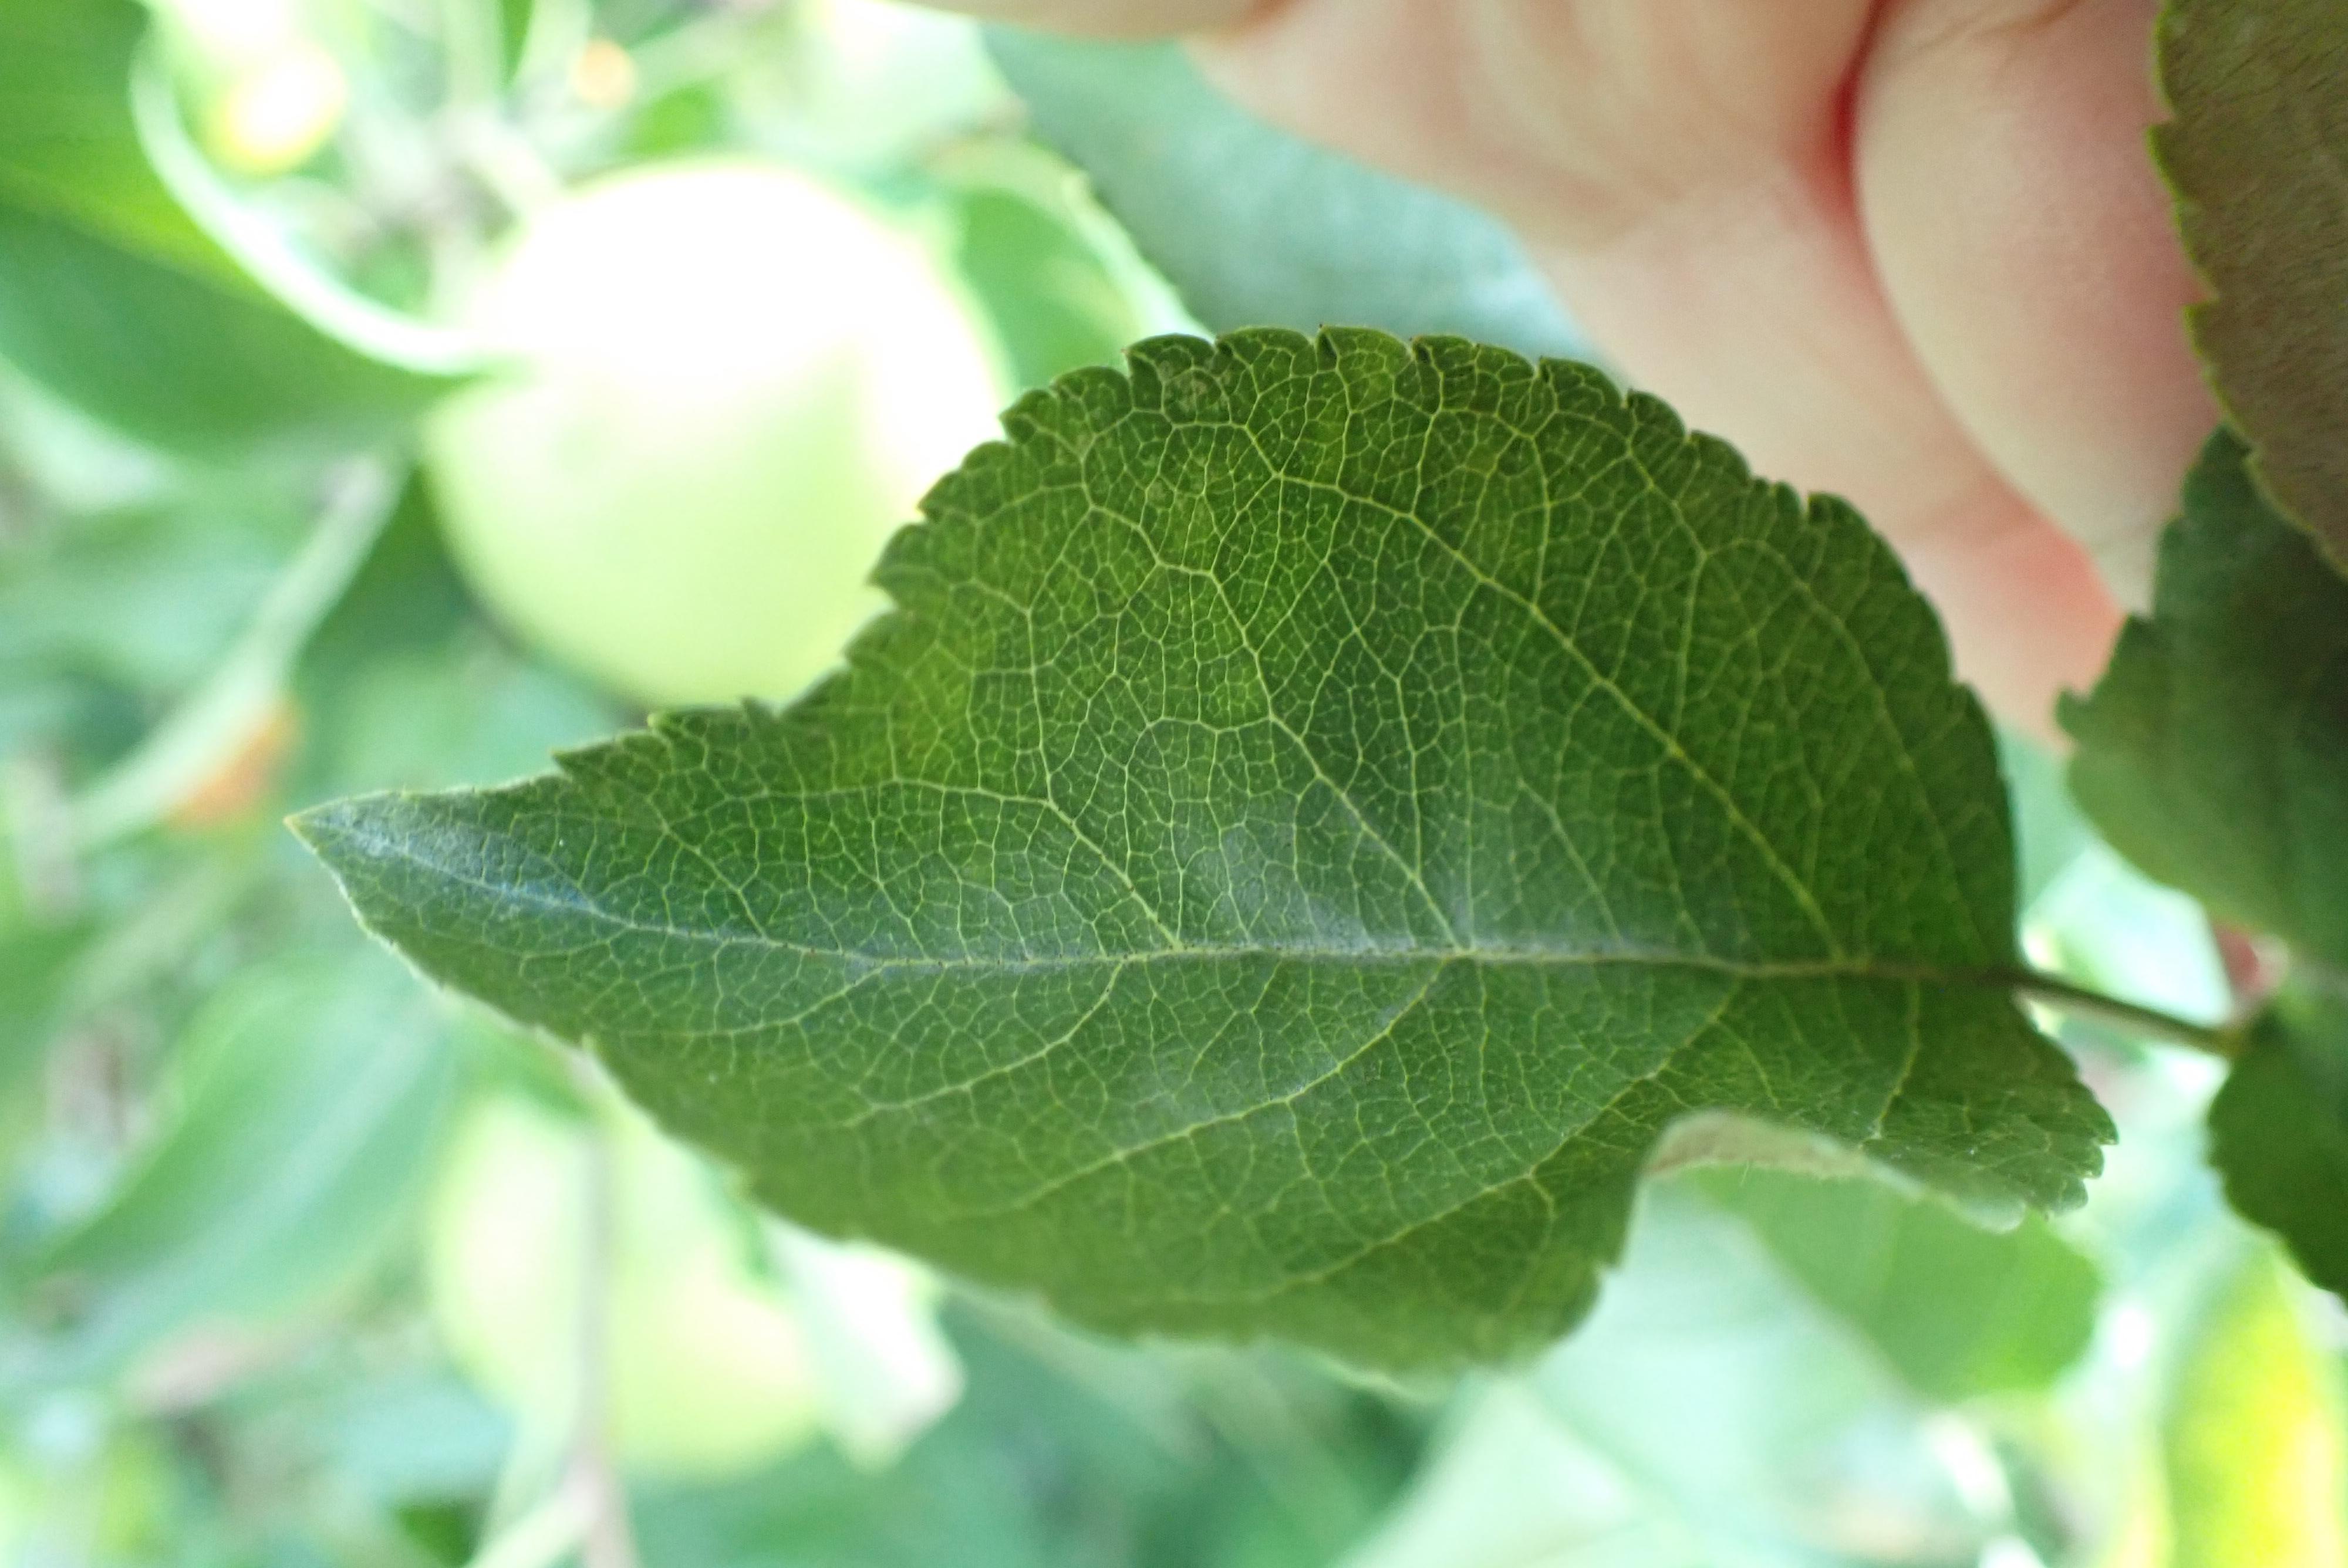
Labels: powdery_mildew